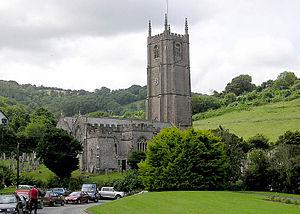
Une église paroissiale, dans le christianisme, est une église qui joue le rôle de centre religieux d'une paroisse, l'unité administrative fondamentale de l'Église orthodoxe, de l'Église catholique et des autres églises épiscopales. Canoniquement, l'église est paroissiale lorsqu'elle se voit reconnaître le droit de célébrer les baptêmes avec l'attribution de fonts baptismaux.